James McRae (United States Army officer)

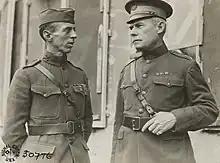
Major General James McRae, commanding the 78th Division, pictured here in conversation with the division's chief of staff, Colonel Charles D. Herron, at Chatel Chehery, Ardennes, France, October 25, 1918.

McRae was commissioned in the 3rd U.S. Infantry Regiment (The Old Guard) and performed frontier duty from 1886 to 1888. During the Spanish–American War, he was in the Battle of El Caney in Cuba, and he also served in the Sanitary Corps, for which he received his first Silver Star Commendation. He received his second Silver Star during the Philippine Insurrection and was recommended for a brevet promotion. From 1905 to 1908, he served on the General Staff, and in 1911, he graduated from the United States Army War College. McRae served in the Adjutant General's Department from 1913 to 1917, and on August 5, 1917, he was promoted to brigadier general and commanded the 158th Depot Brigade at Camp Sherman, Ohio. In addition, he commanded the 9th Brigade of the 5th Division. He was promoted to major general on April 12, 1918, and commanded the 78th Division (AEF) throughout its period of active service on the Western Front until June 1919, when it was inactivated after returning to the United States. For this, he earned the Army Distinguished Service Medal, the citation for which reads: